Operation Apocalypse

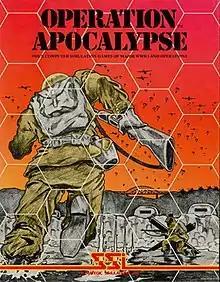

Operation Apocalypse is a computer wargame for the Apple II published by Strategic Simulations in 1981.